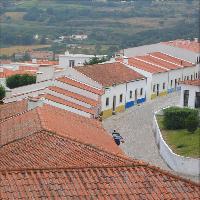
Weather: cloudy or overcast